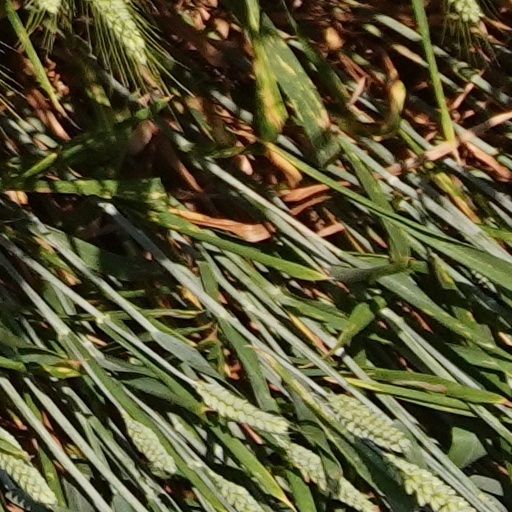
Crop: wheat